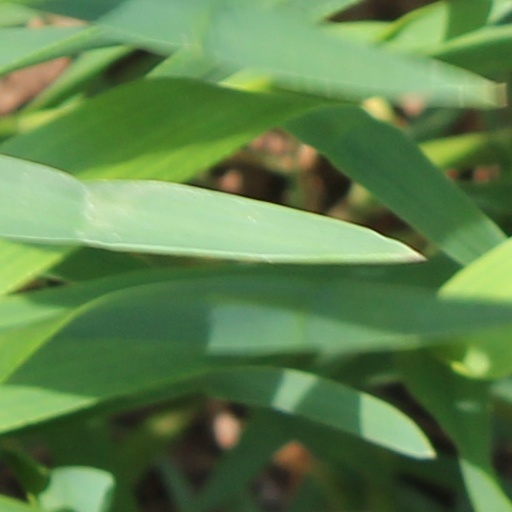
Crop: wheat